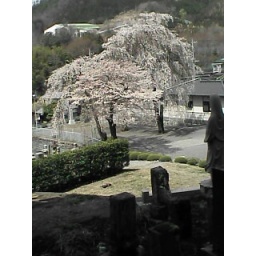
tombstones look at cherry tree in flower every april